Oregon Institute of Technology, Portland-Metro

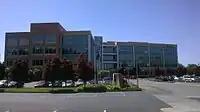

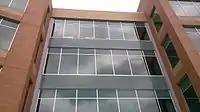

While offering many of the same programs that the Klamath campus has, there are two signature programs at this campus: medical lab sciences, in partnership with the Oregon Health and Science University, and renewable energy engineering. Current enrollment at this campus is about 750 to 1,000 students per term. Many undergraduate students typically intern and work professionally while working towards a degree..